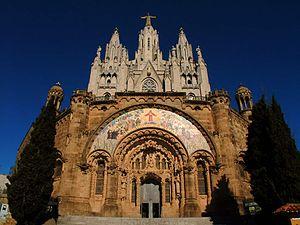
Le Tibidabo est, avec ses 512 mètres, le pic le plus haut de la Serra de Collserola, qui domine Barcelone. Le Tibidabo est populaire dans le parcours touristique de la ville avec ses espaces naturels aux fins récréatives.